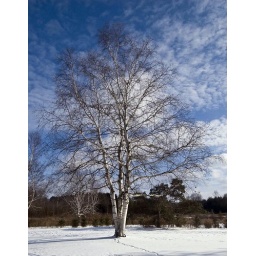
a delicate silver birch stands out against the sky in Laurelwood Conservation Area, Waterloo, ON